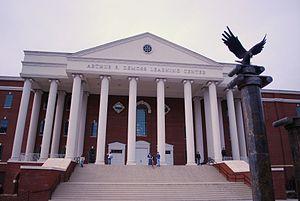
L'Université Liberty, est une université privée américaine, chrétienne évangélique baptiste située à Lynchburg dans l'État de Virginie. Liberty est membre de l'Association of Southern Baptist Colleges and Schools.